Joe Lipari

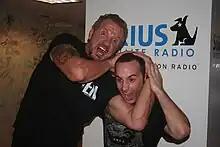
Lipari receives a Diamond Cutter from Diamond Dallas Page at Sirius Radio (2007)

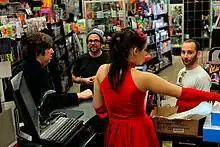
Dave Hill, TONE, Joe Lipari and Renan Kanbay on location at Forbidden Planet (2011)

In February 2003 Lipari first tried stand-up at Caroline's on Broadway, in New York City.